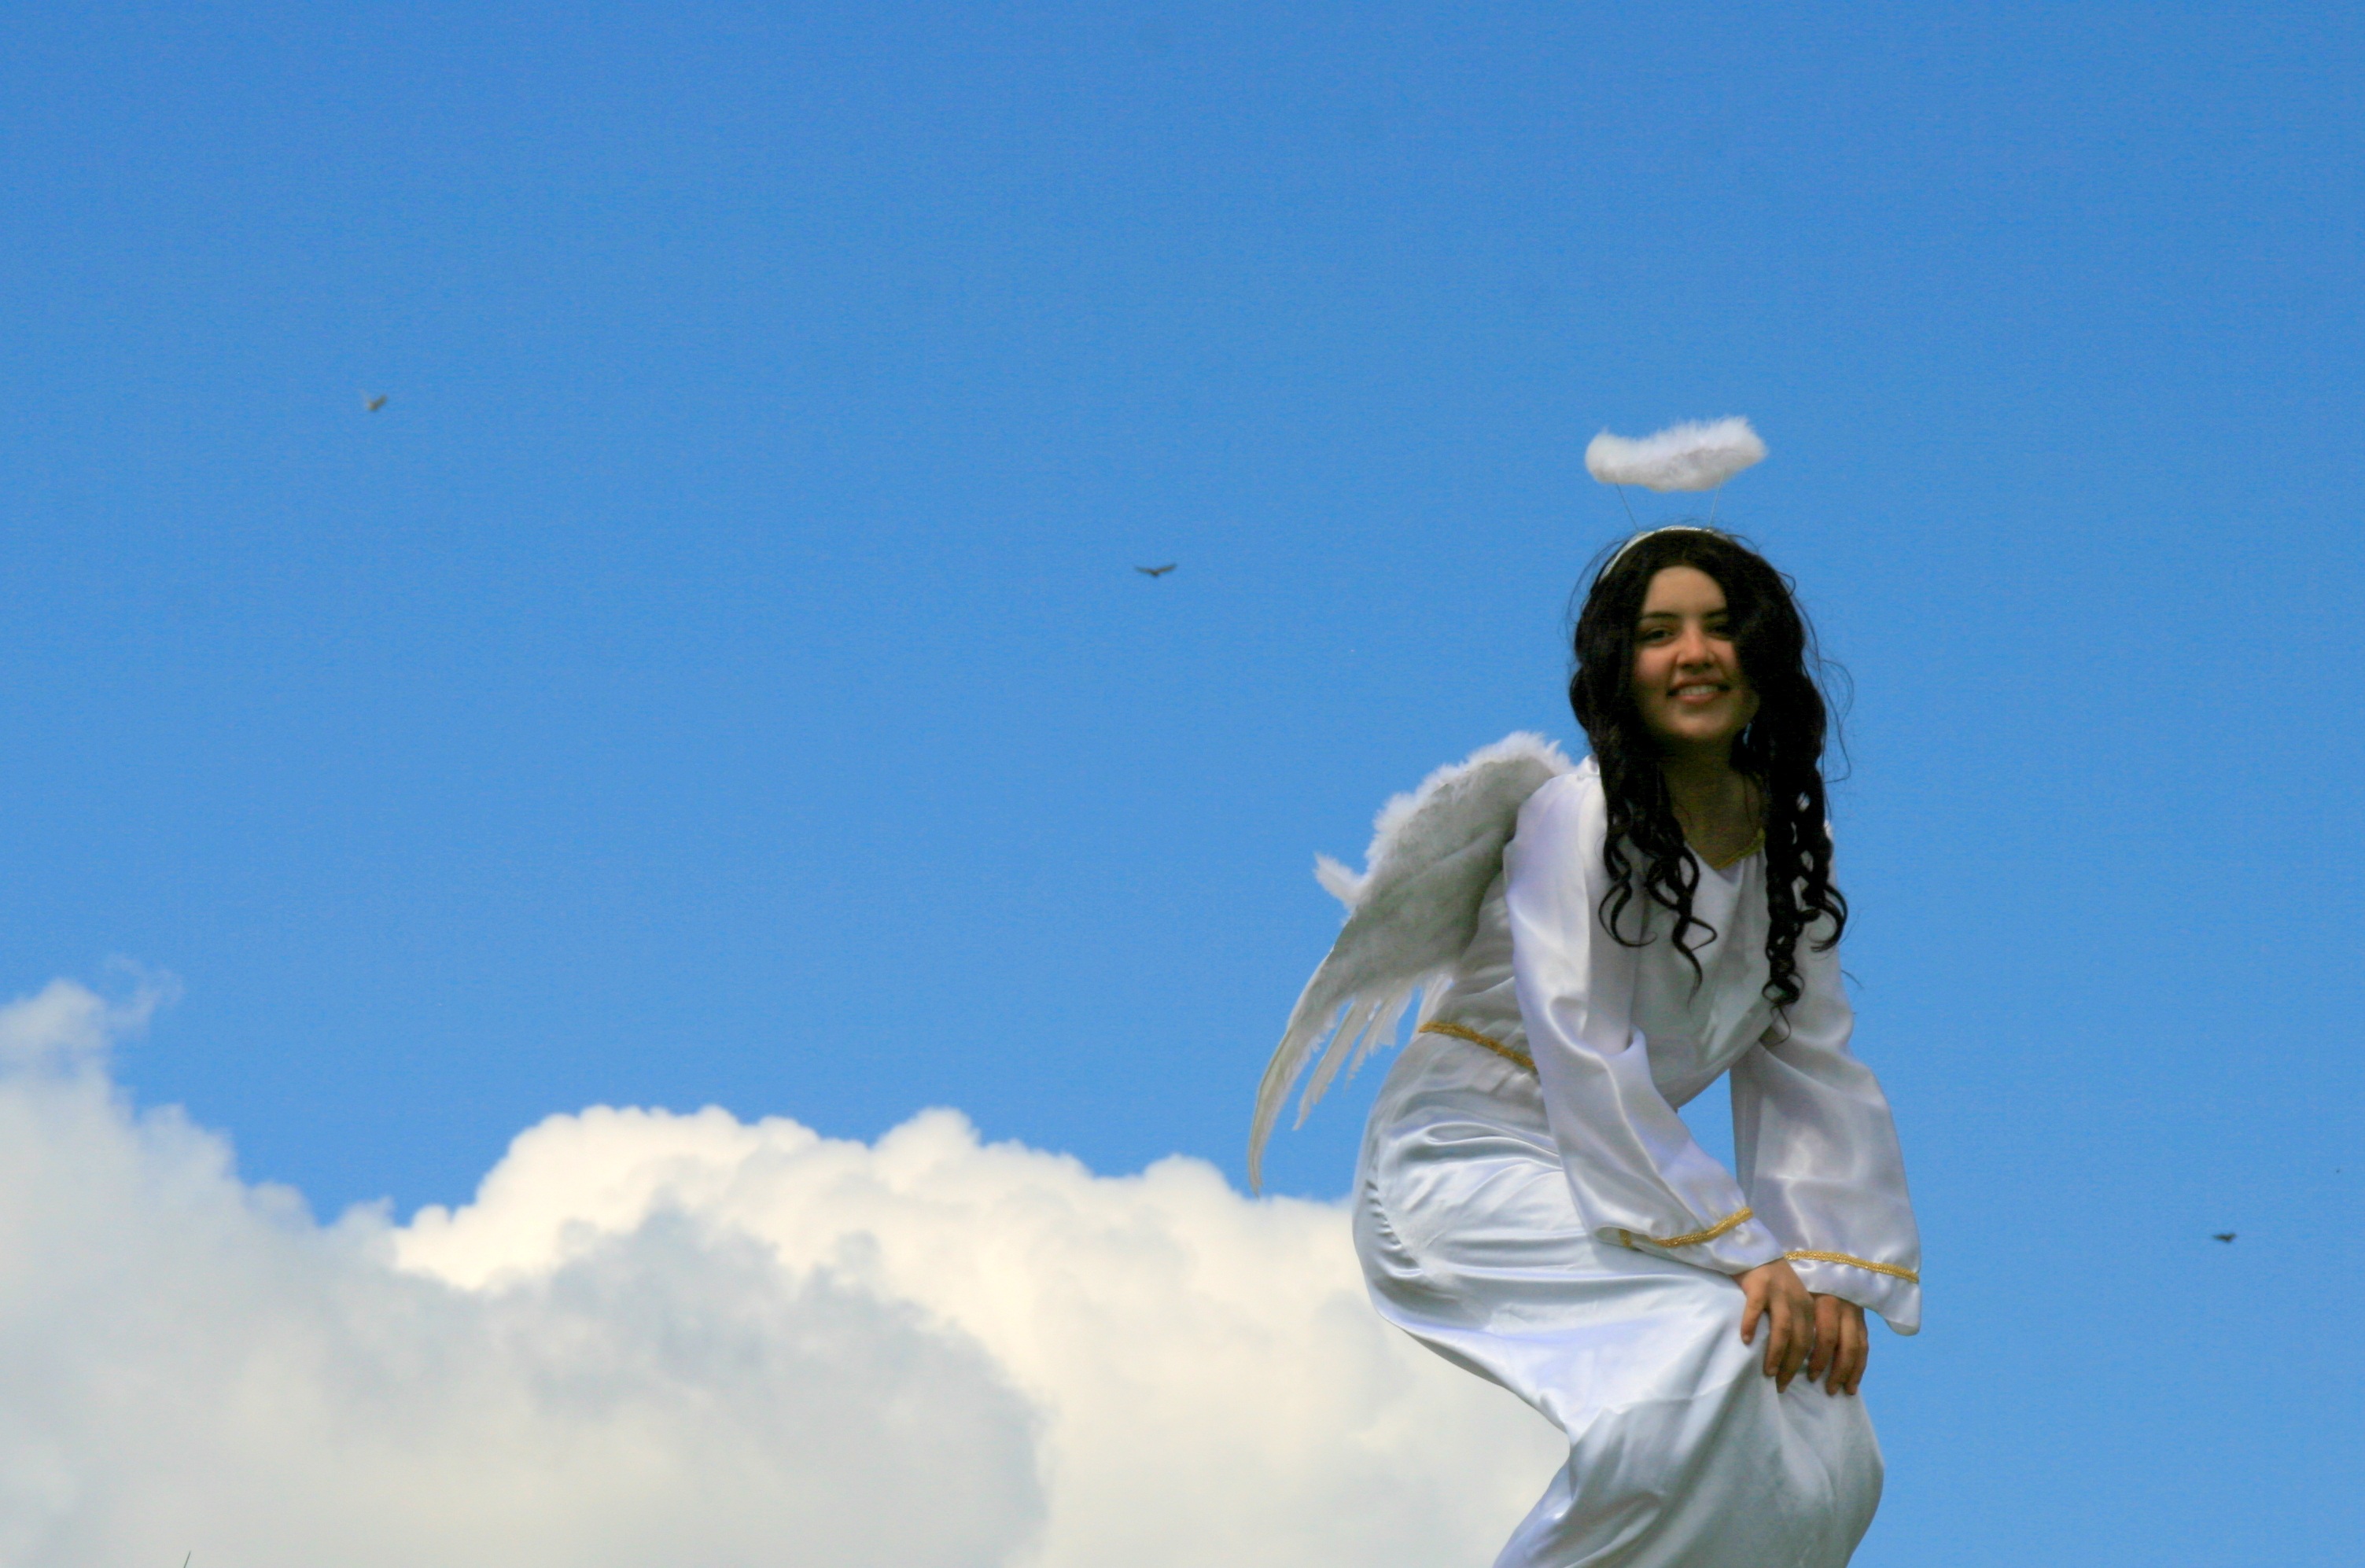
cloud, sky, sunlight, wind, spring, blue, angel, wings